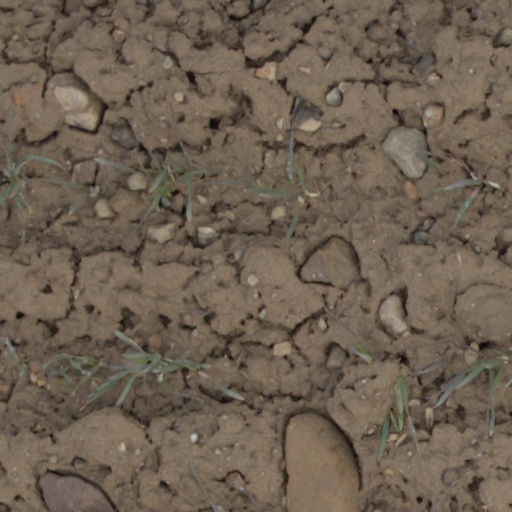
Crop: wheat